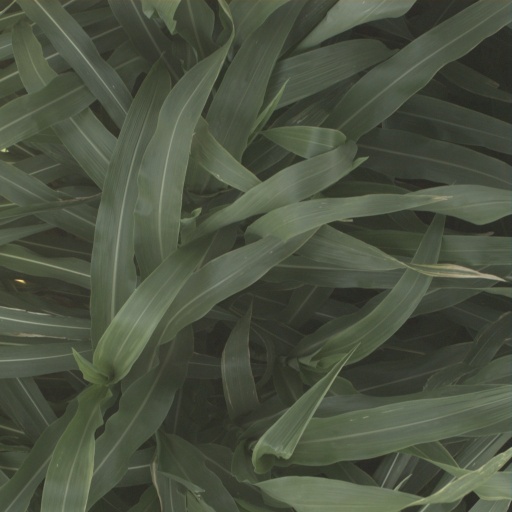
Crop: sorghum